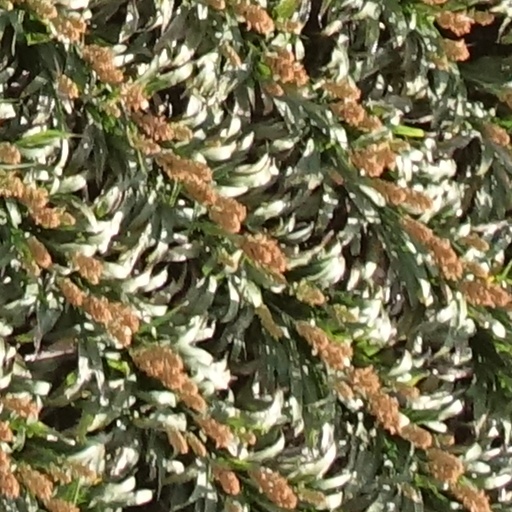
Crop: sorghum